Gösta Skoglund

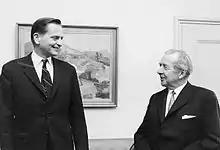
Gösta Skoglund and his successor as Minister of Communications (Transport) Olof Palme on 25 November 1965

Skoglund was born in Hudiksvall, Gävleborg County, on 29 April 1903. He received a degree in primary school education in 1925 after which he moved to Umeå where he began to work as a teacher in 1927. Skoglund started his political career in 1938 when he became a county councilor in Västerbotten and later a member of parliament where he served between 1940 and 1970. In April 1957 Skoglund was appointed minister of communications (Transport) to the cabinet led by social democrat Prime Minister Tage Erlander.